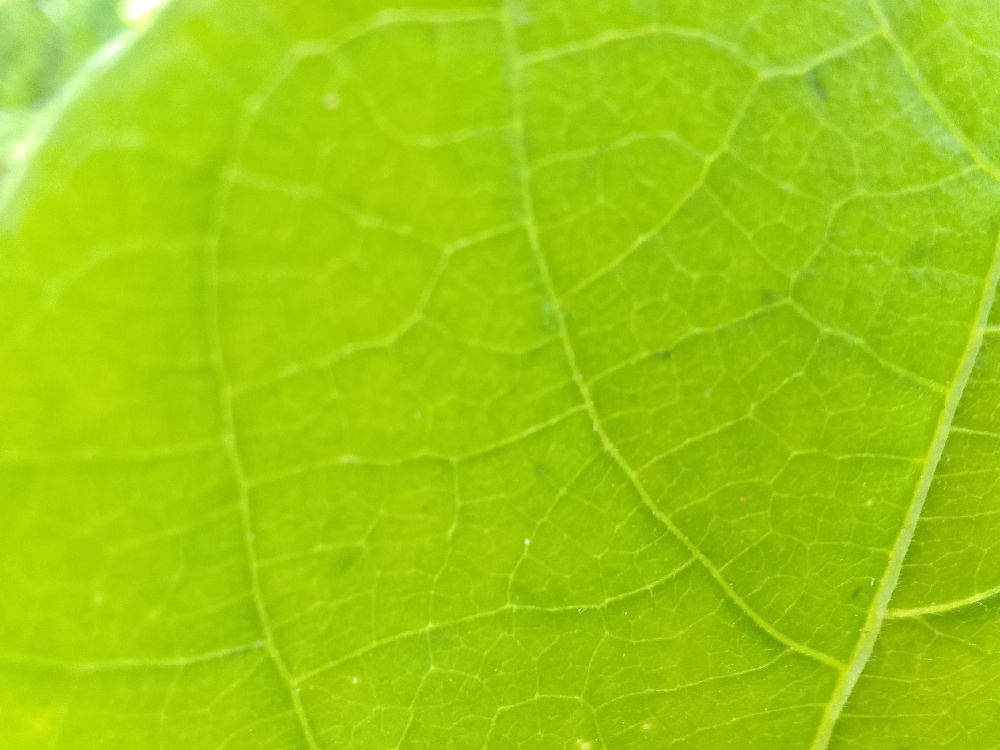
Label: healthy